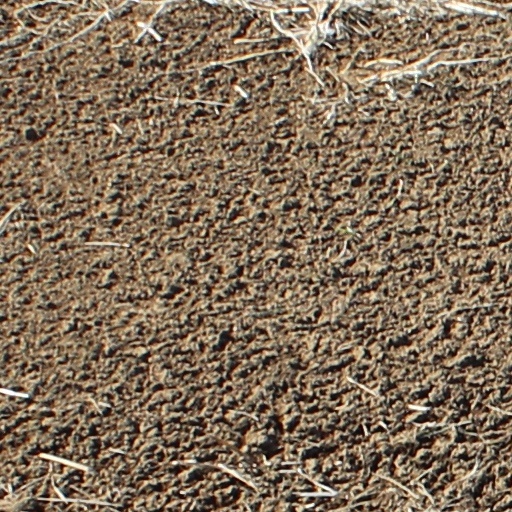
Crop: wheat